Edward Harrison (British administrator)

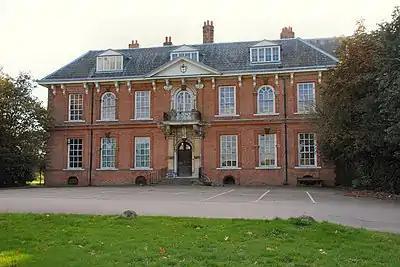
Balls Park

On his return to England, Harrison was returned as Member of Parliament for Weymouth and Melcombe Regis at a by-election on 2 March 1717. He became a Director of the East India Company in 1718 and remained until 1731. At the 1722 general election, he switched seats to his home area of Hertford and was elected top of the poll for Hertford. He was deputy chairman of the East India Company in 1723. In 1726, his father died and he inherited Balls Park. He vacated his seat at Hertford in favour of his brother George on 10 August 1726, when he was appointed Postmaster-General. He was deputy chairman of the EIC in 1728, chairman in 1729 and deputy again in 1731.